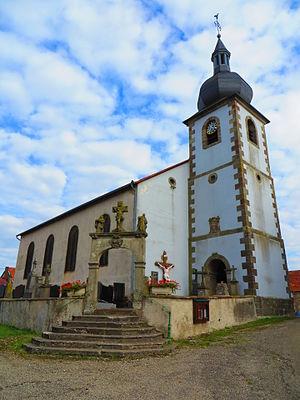
Honskirch l'église Saint-Jean-Baptiste
Honskirch est une commune française située dans le département de la Moselle en région Grand Est.